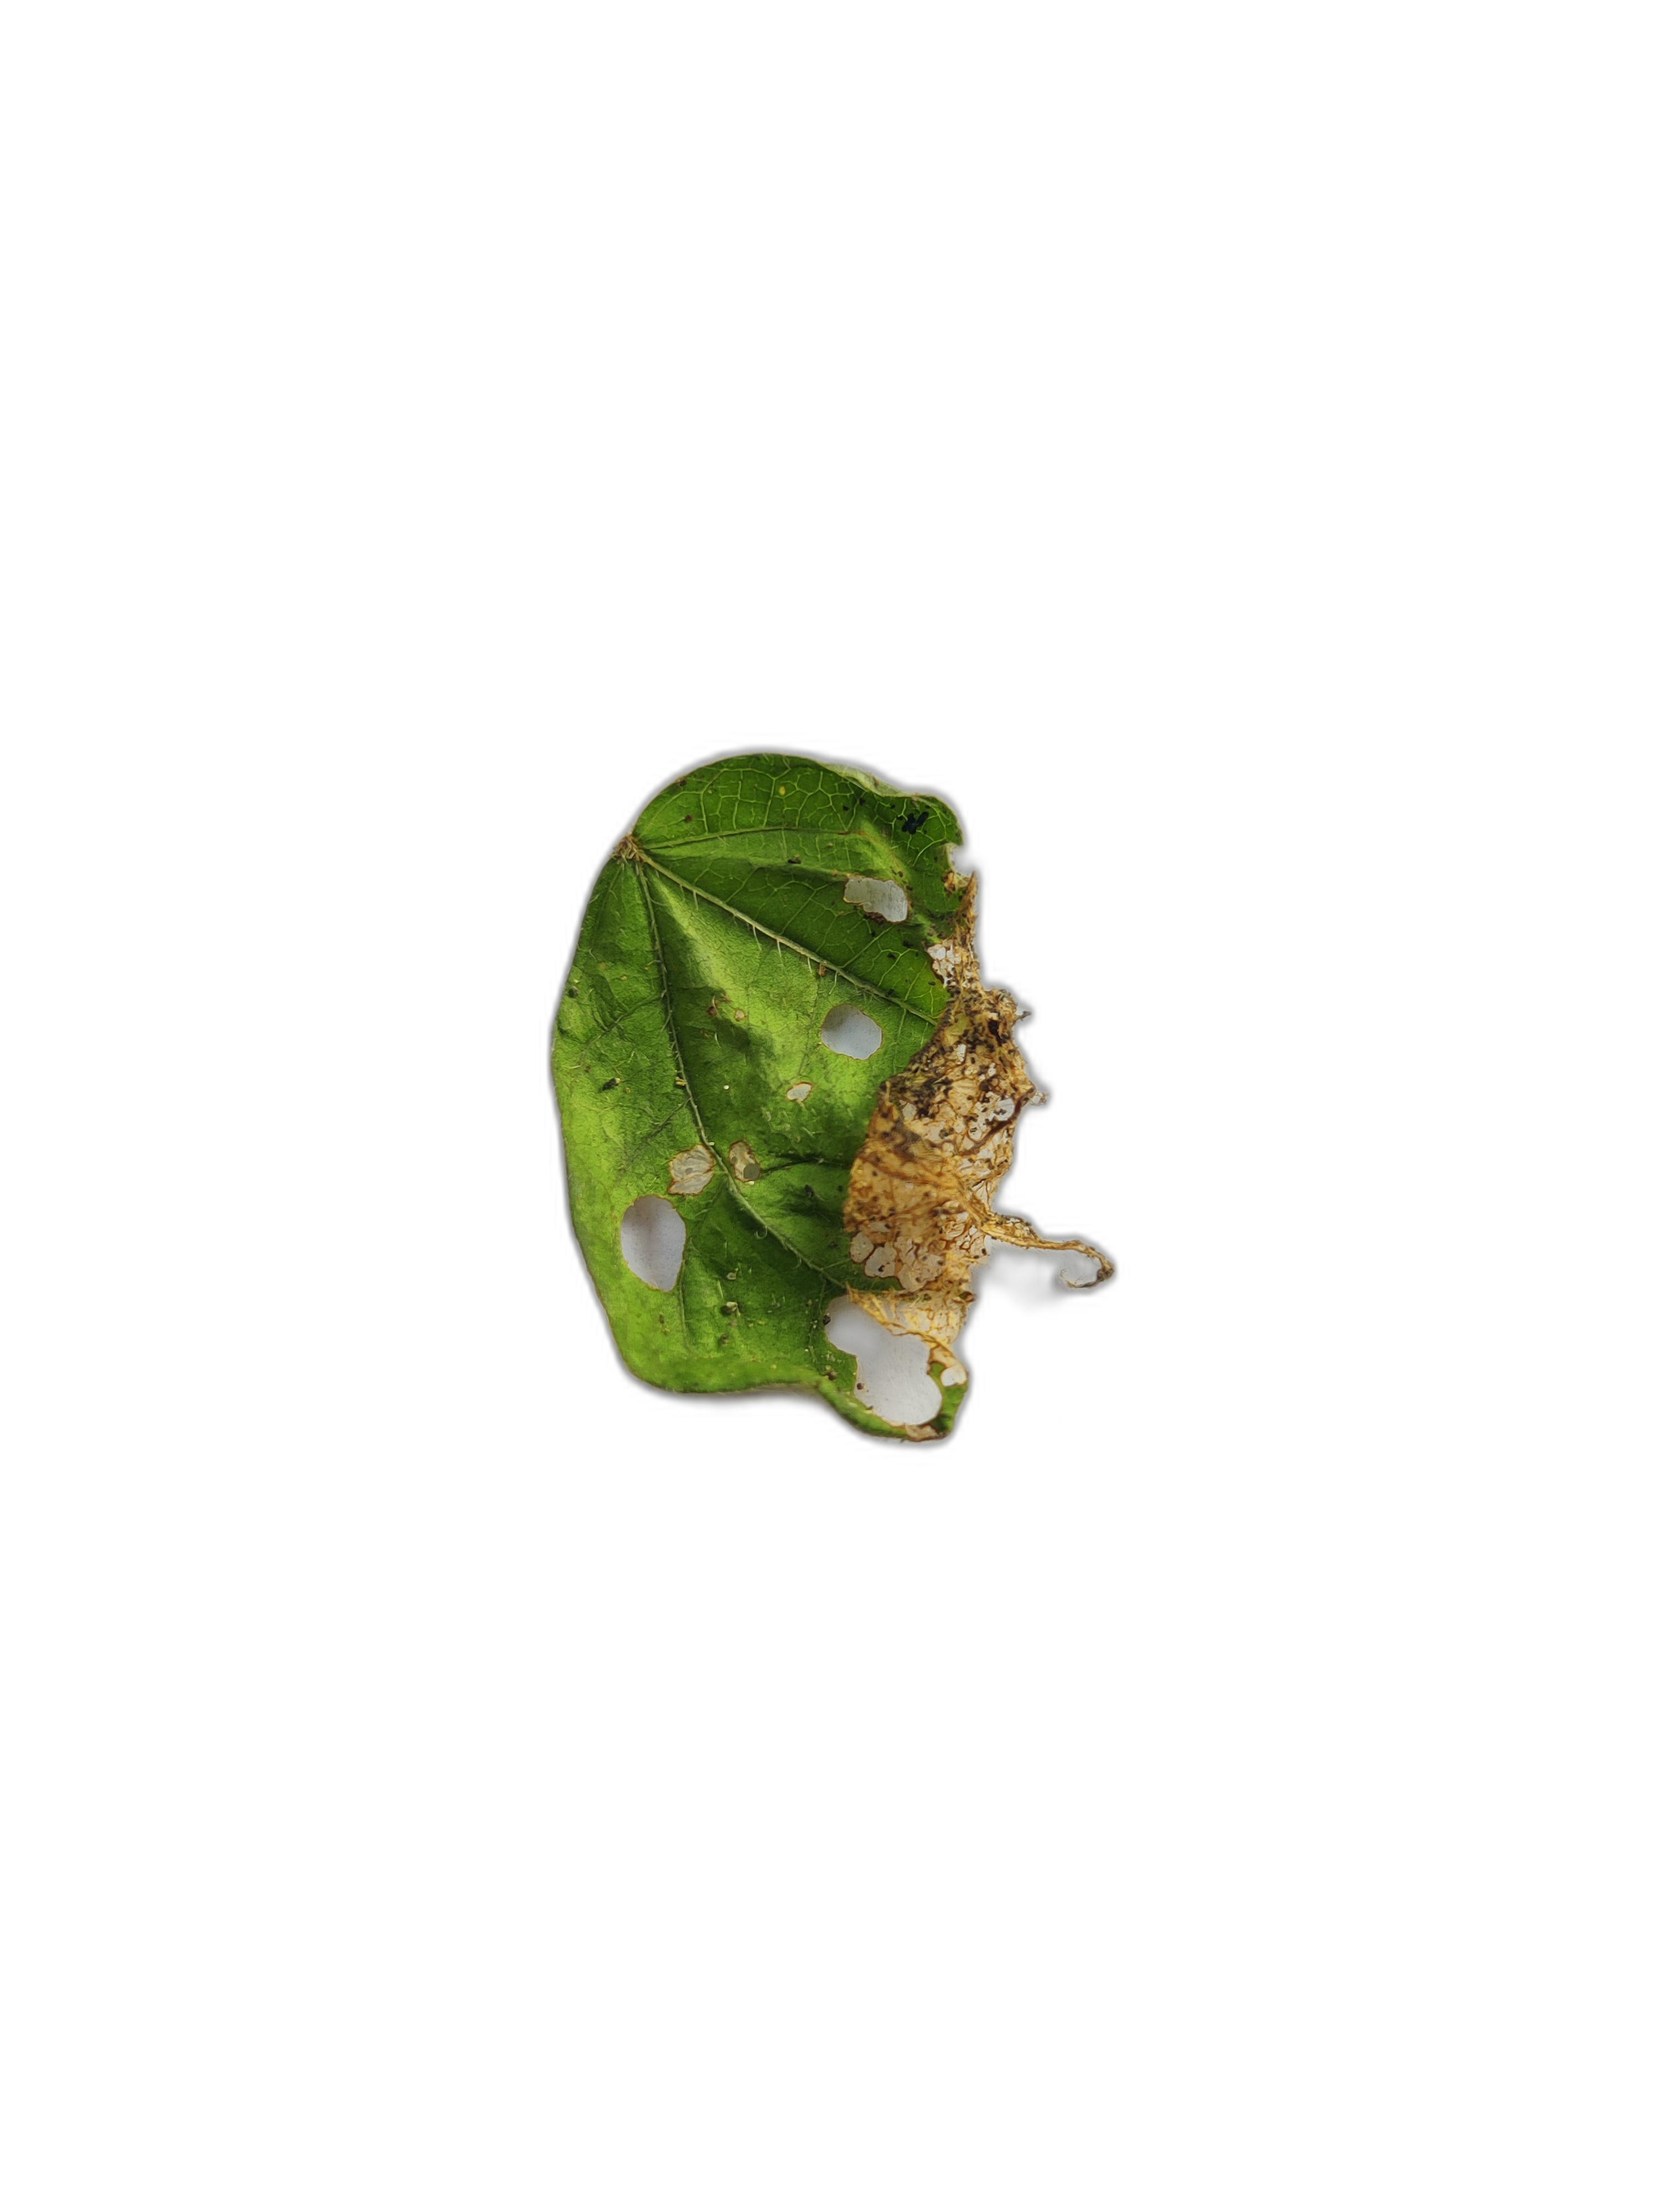
Label: Insect